Patton Village, Texas

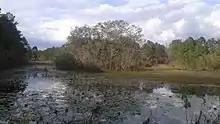
Peach Creek Lake, located in Patton Village.

According to the United States Census Bureau, the city has a total area of , of which is land and (6.83%) is water.